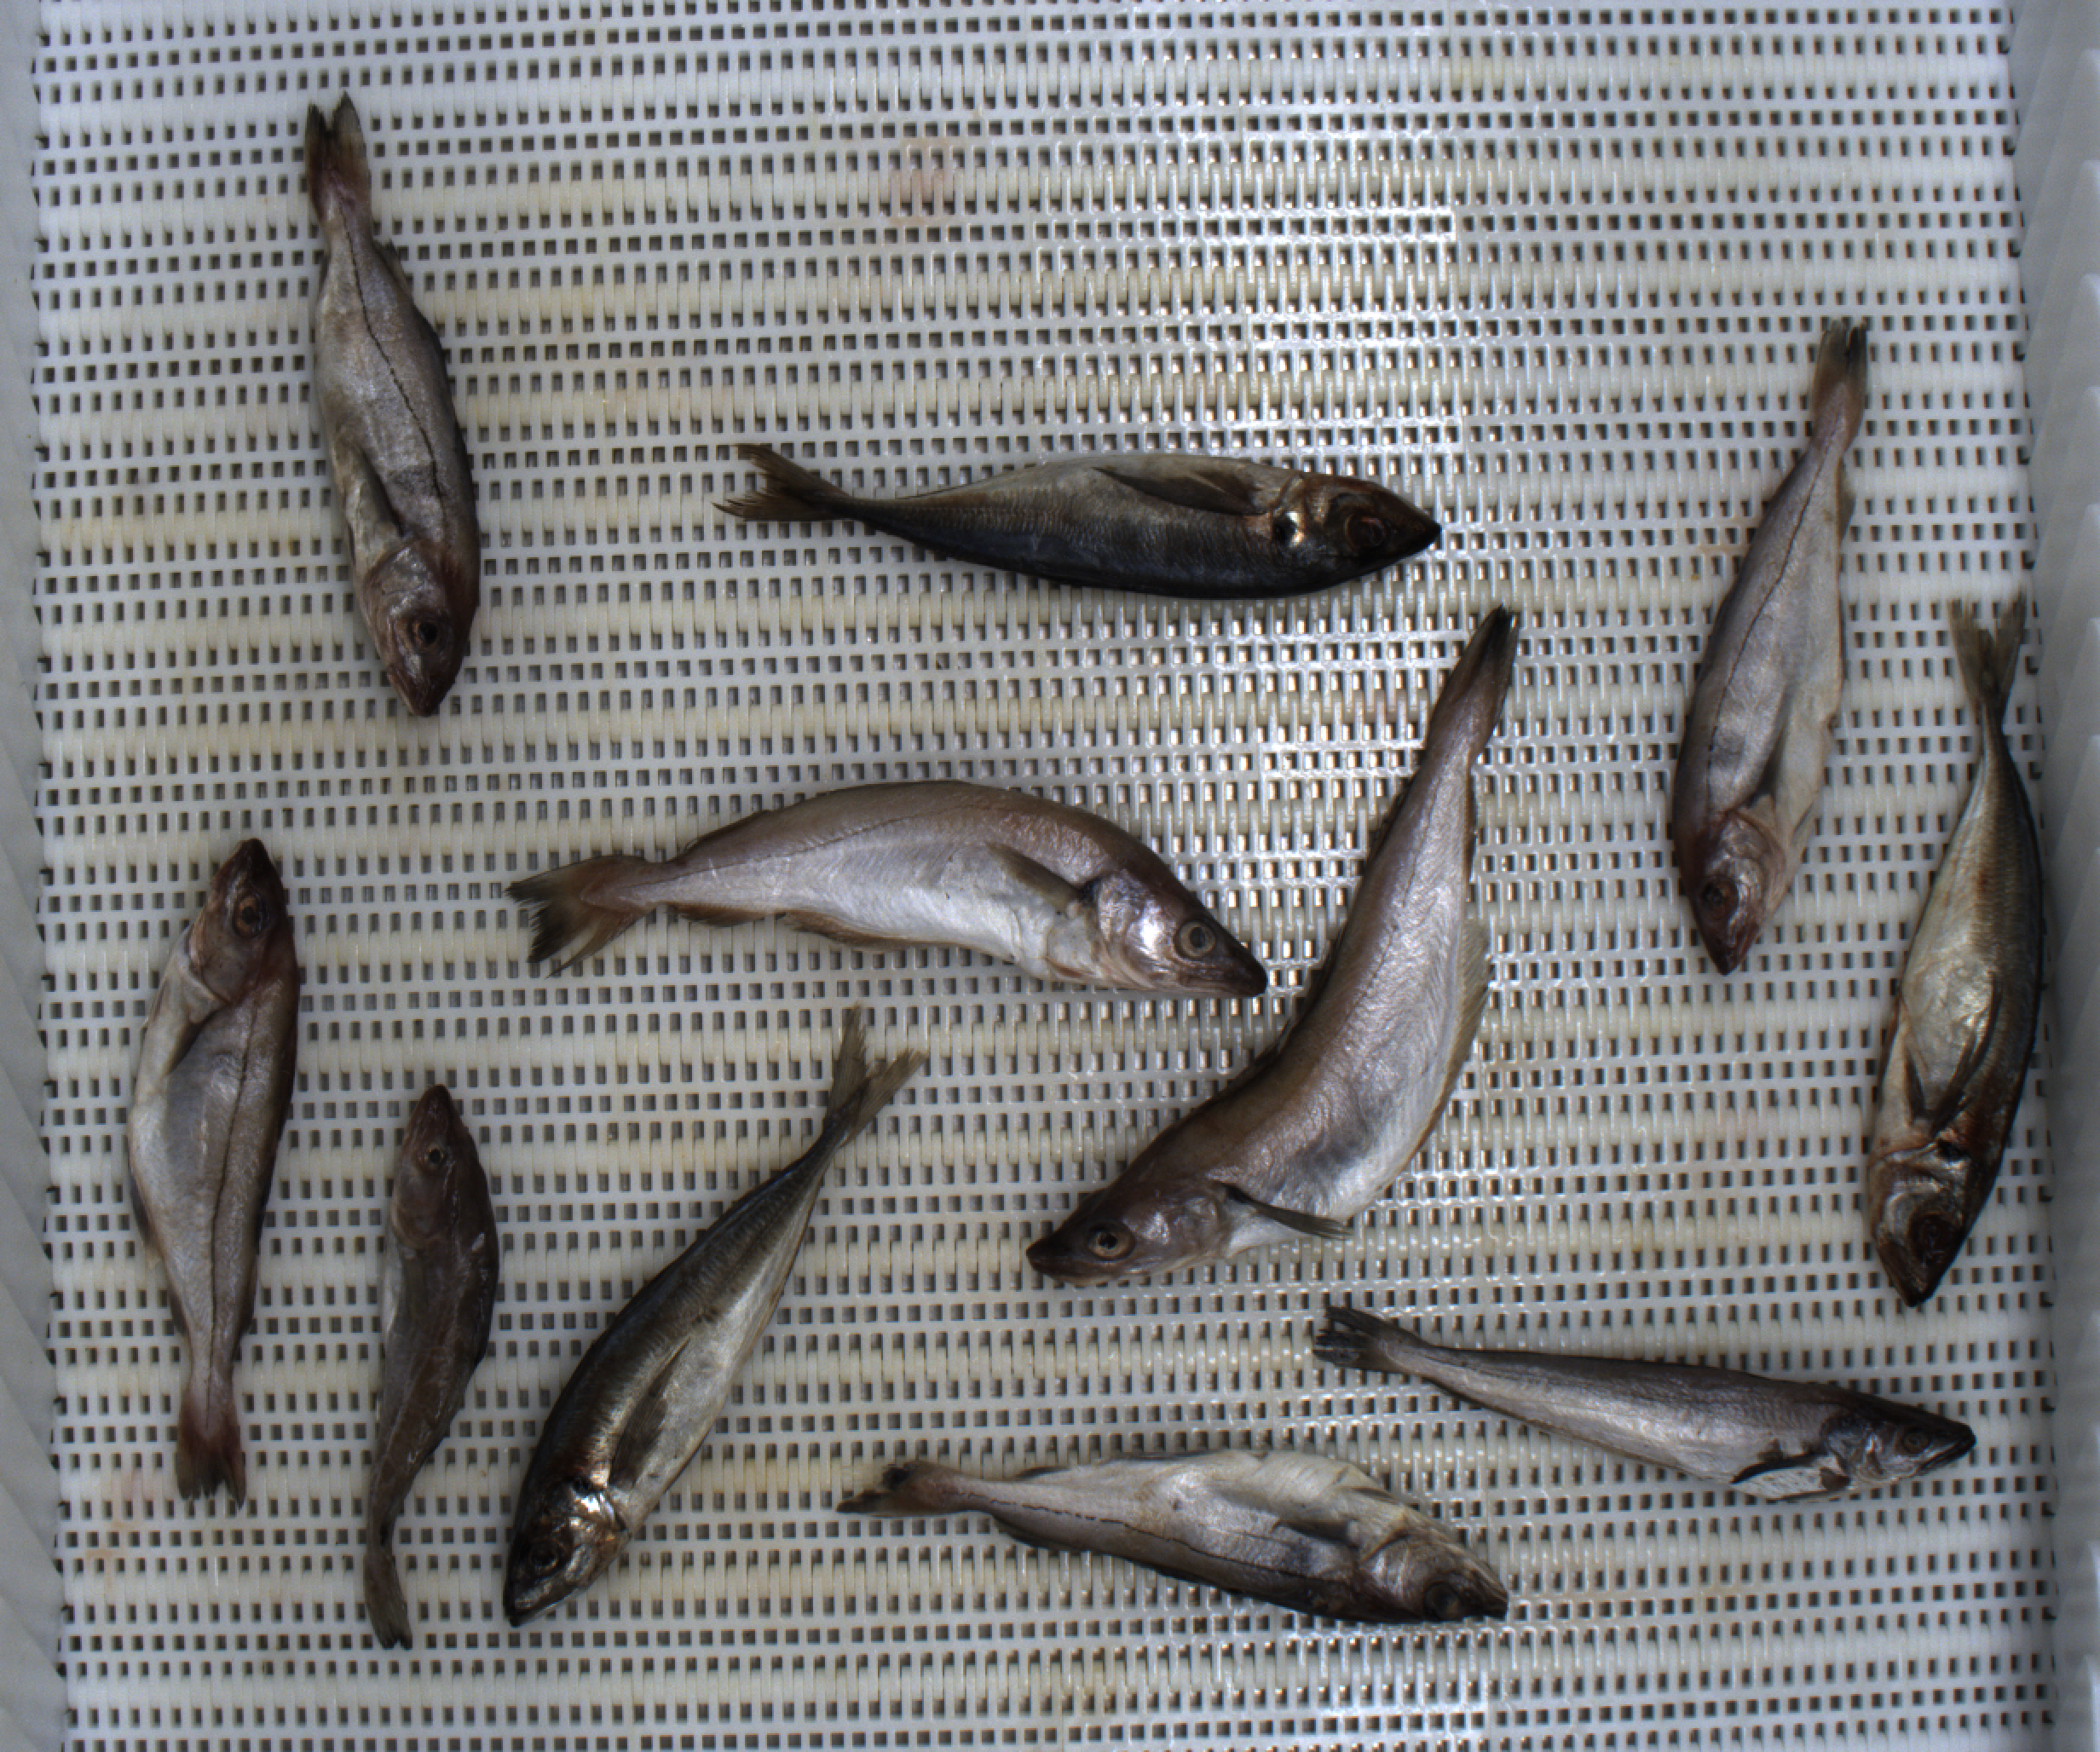
Total fish: 11
Cod: 1
Haddock: 4
Whiting: 2
Hake: 1
Horse mackerel: 3
Saithe: 0
Other: 0